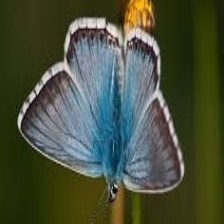
Species: CHALK HILL BLUE
Butterfly family (ImageNet category): lycaenid_butterfly